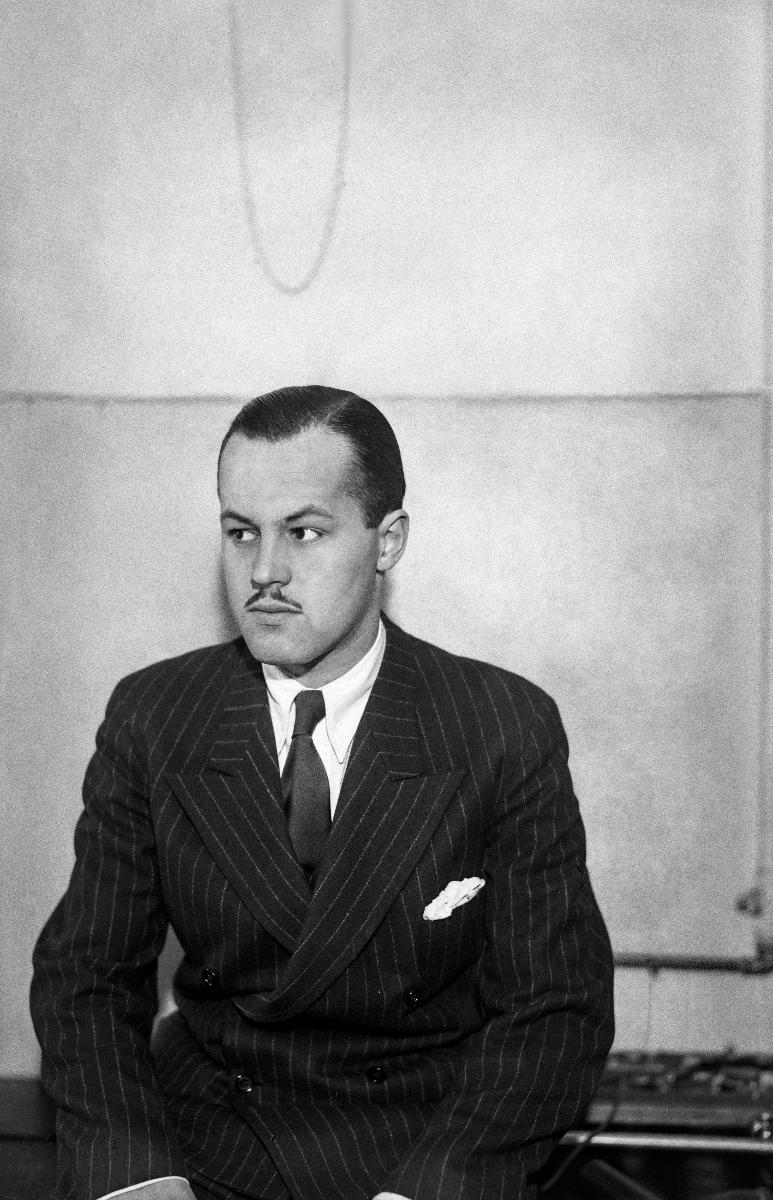
Sanomalehti Hufvudstadsbladetin toimitilat ja henkilökunta
Hufvudstadsbladets utrymmen och personal; Premises and staff of newspaper Hufvudstadsbladet
sisällön kuvaus: Sanomalehti Hufvudstadsbladetin toimitilat ja henkilökunta, Läntinen Heikinkatu 22, Helsinki 1927. Kamreeri Gunnar Strandell (?). content description: Premises and staff of newspaper Hufvudstadsbladet in Helsinki 1927. Group Manager Gunnar Strandell (?). innehållsbeskrivning: Hufvudstadsbladets utrymmen och personal vid V. Henriksgatan 22 i Helsingfors 1927. Kamrerare Gunnar Strandell (?).
Vuosi: 1927
Paikka: Suomi, Uusimaa, Helsinki
Aiheet: sanomalehdet; henkilökunta; HBL; henkilöstö; newspapers; staff; personnel; premises; dagstidningar; tidningar; personal; utrymmen